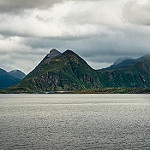
Label: sea